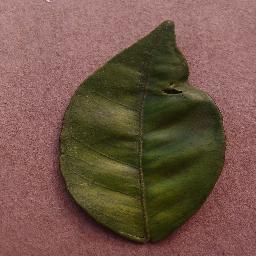
Label: Orange___Haunglongbing_(Citrus_greening)